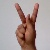
The image shows a hand gesture representing the letter 'K' in Indian Sign Language.